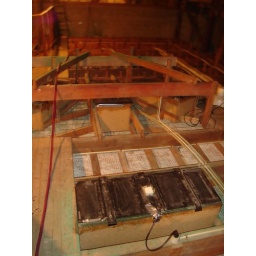
The light boxes for the lamps in the ceiling have hatch doors which can be opened to access the bulbs.